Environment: real
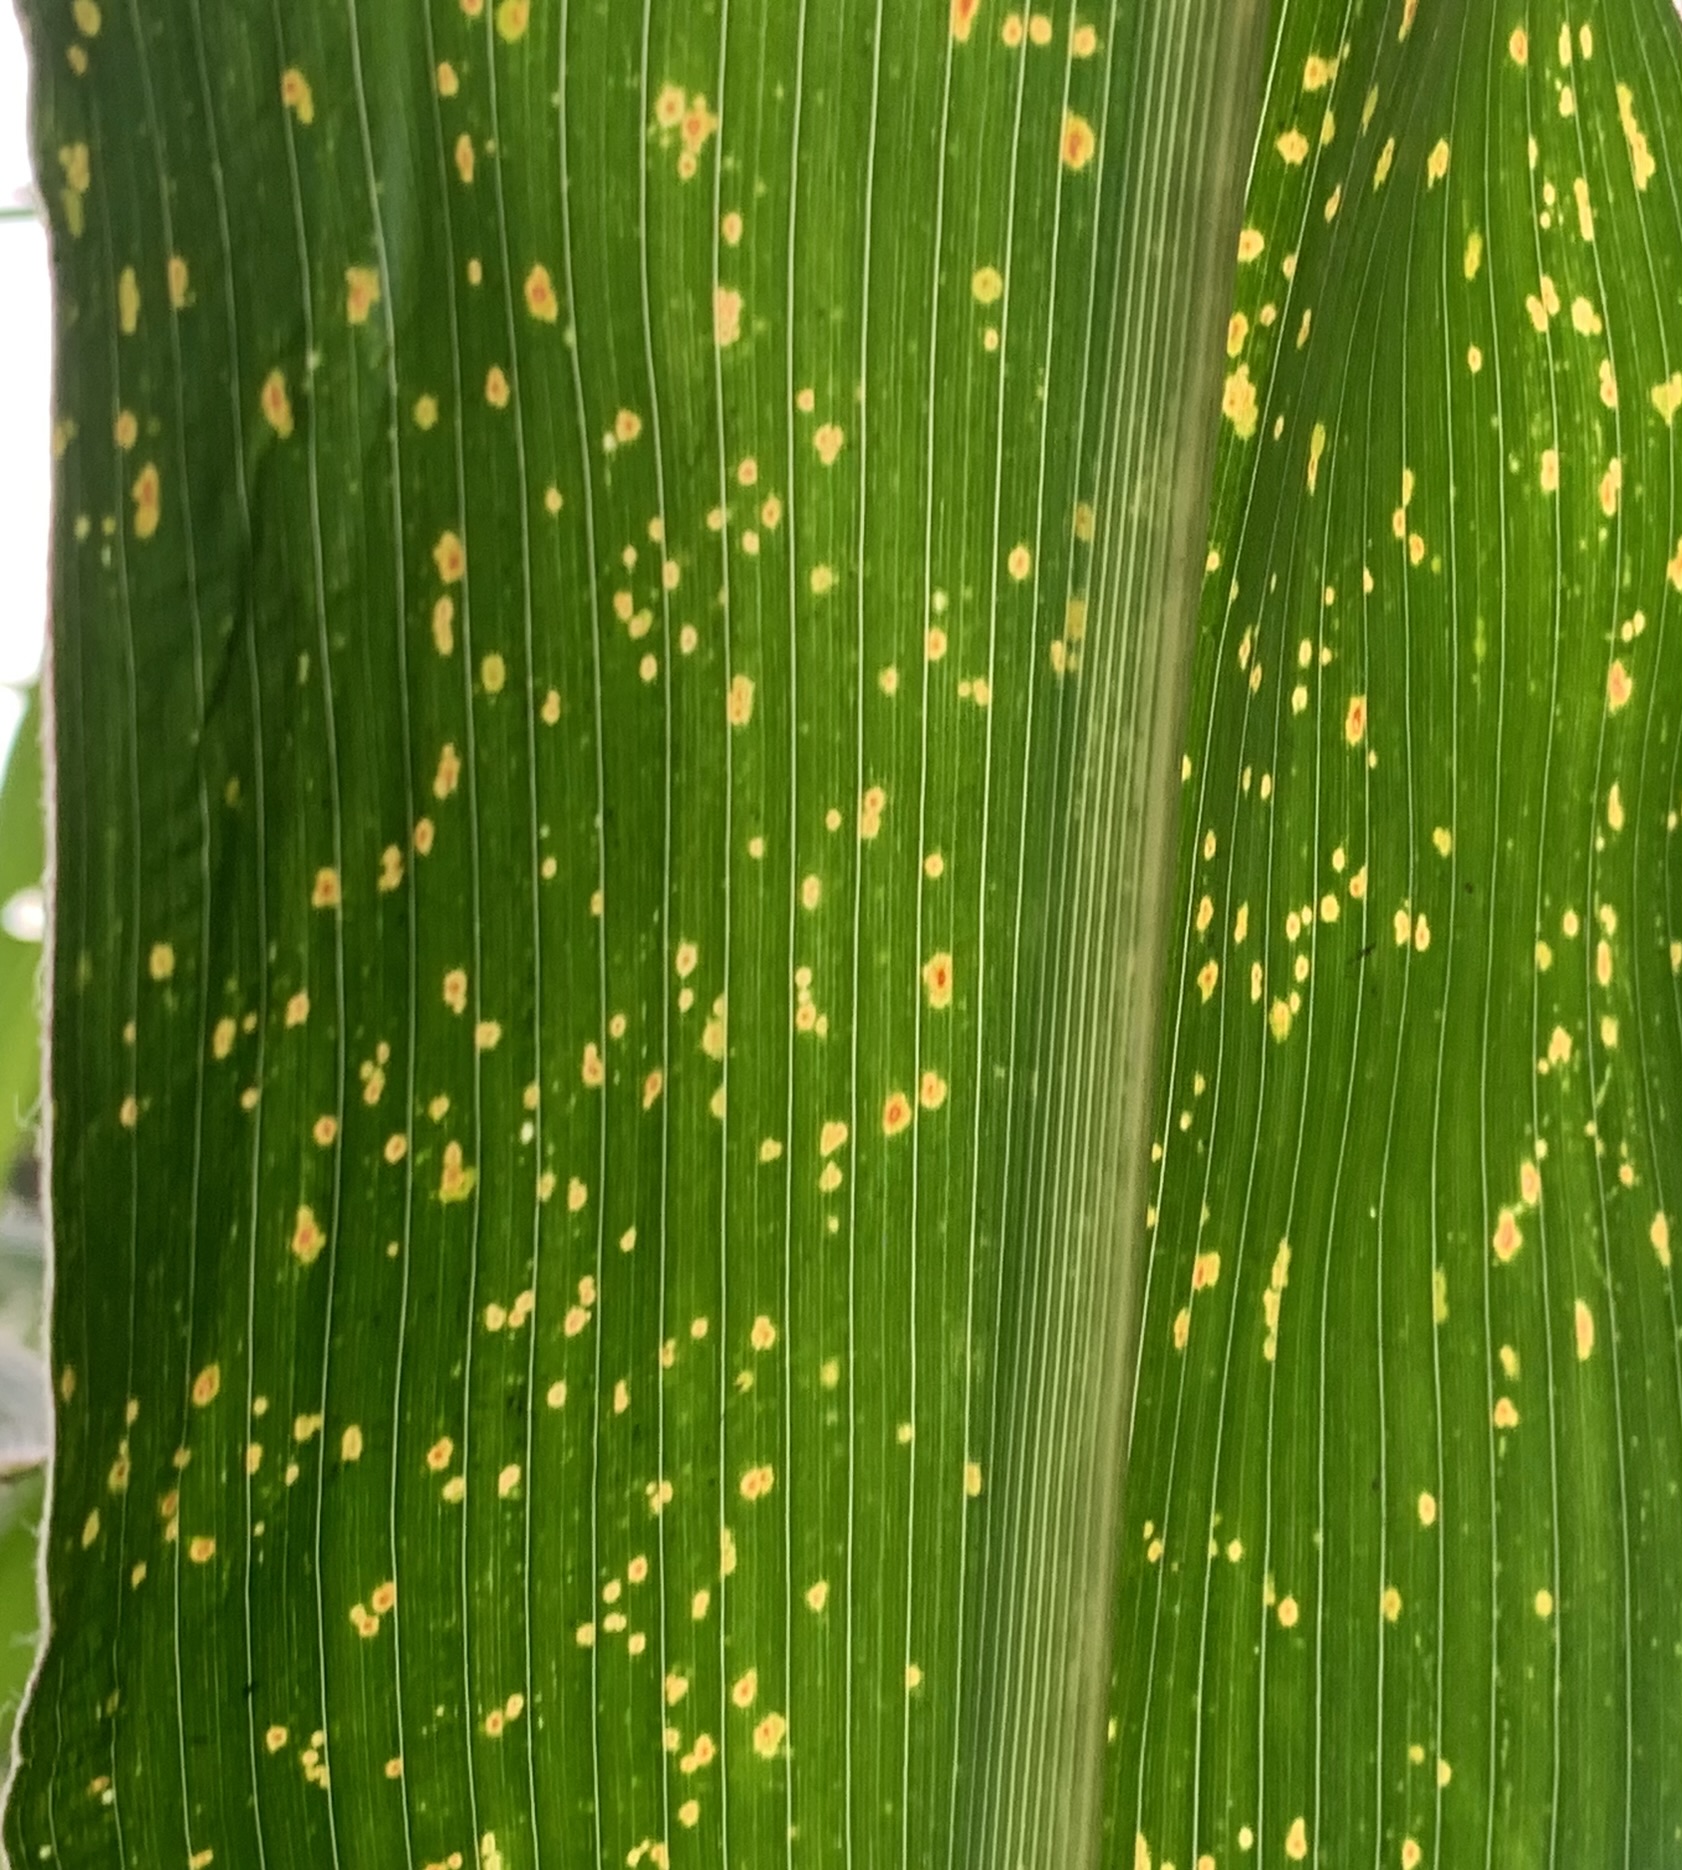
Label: lethal_necrosis